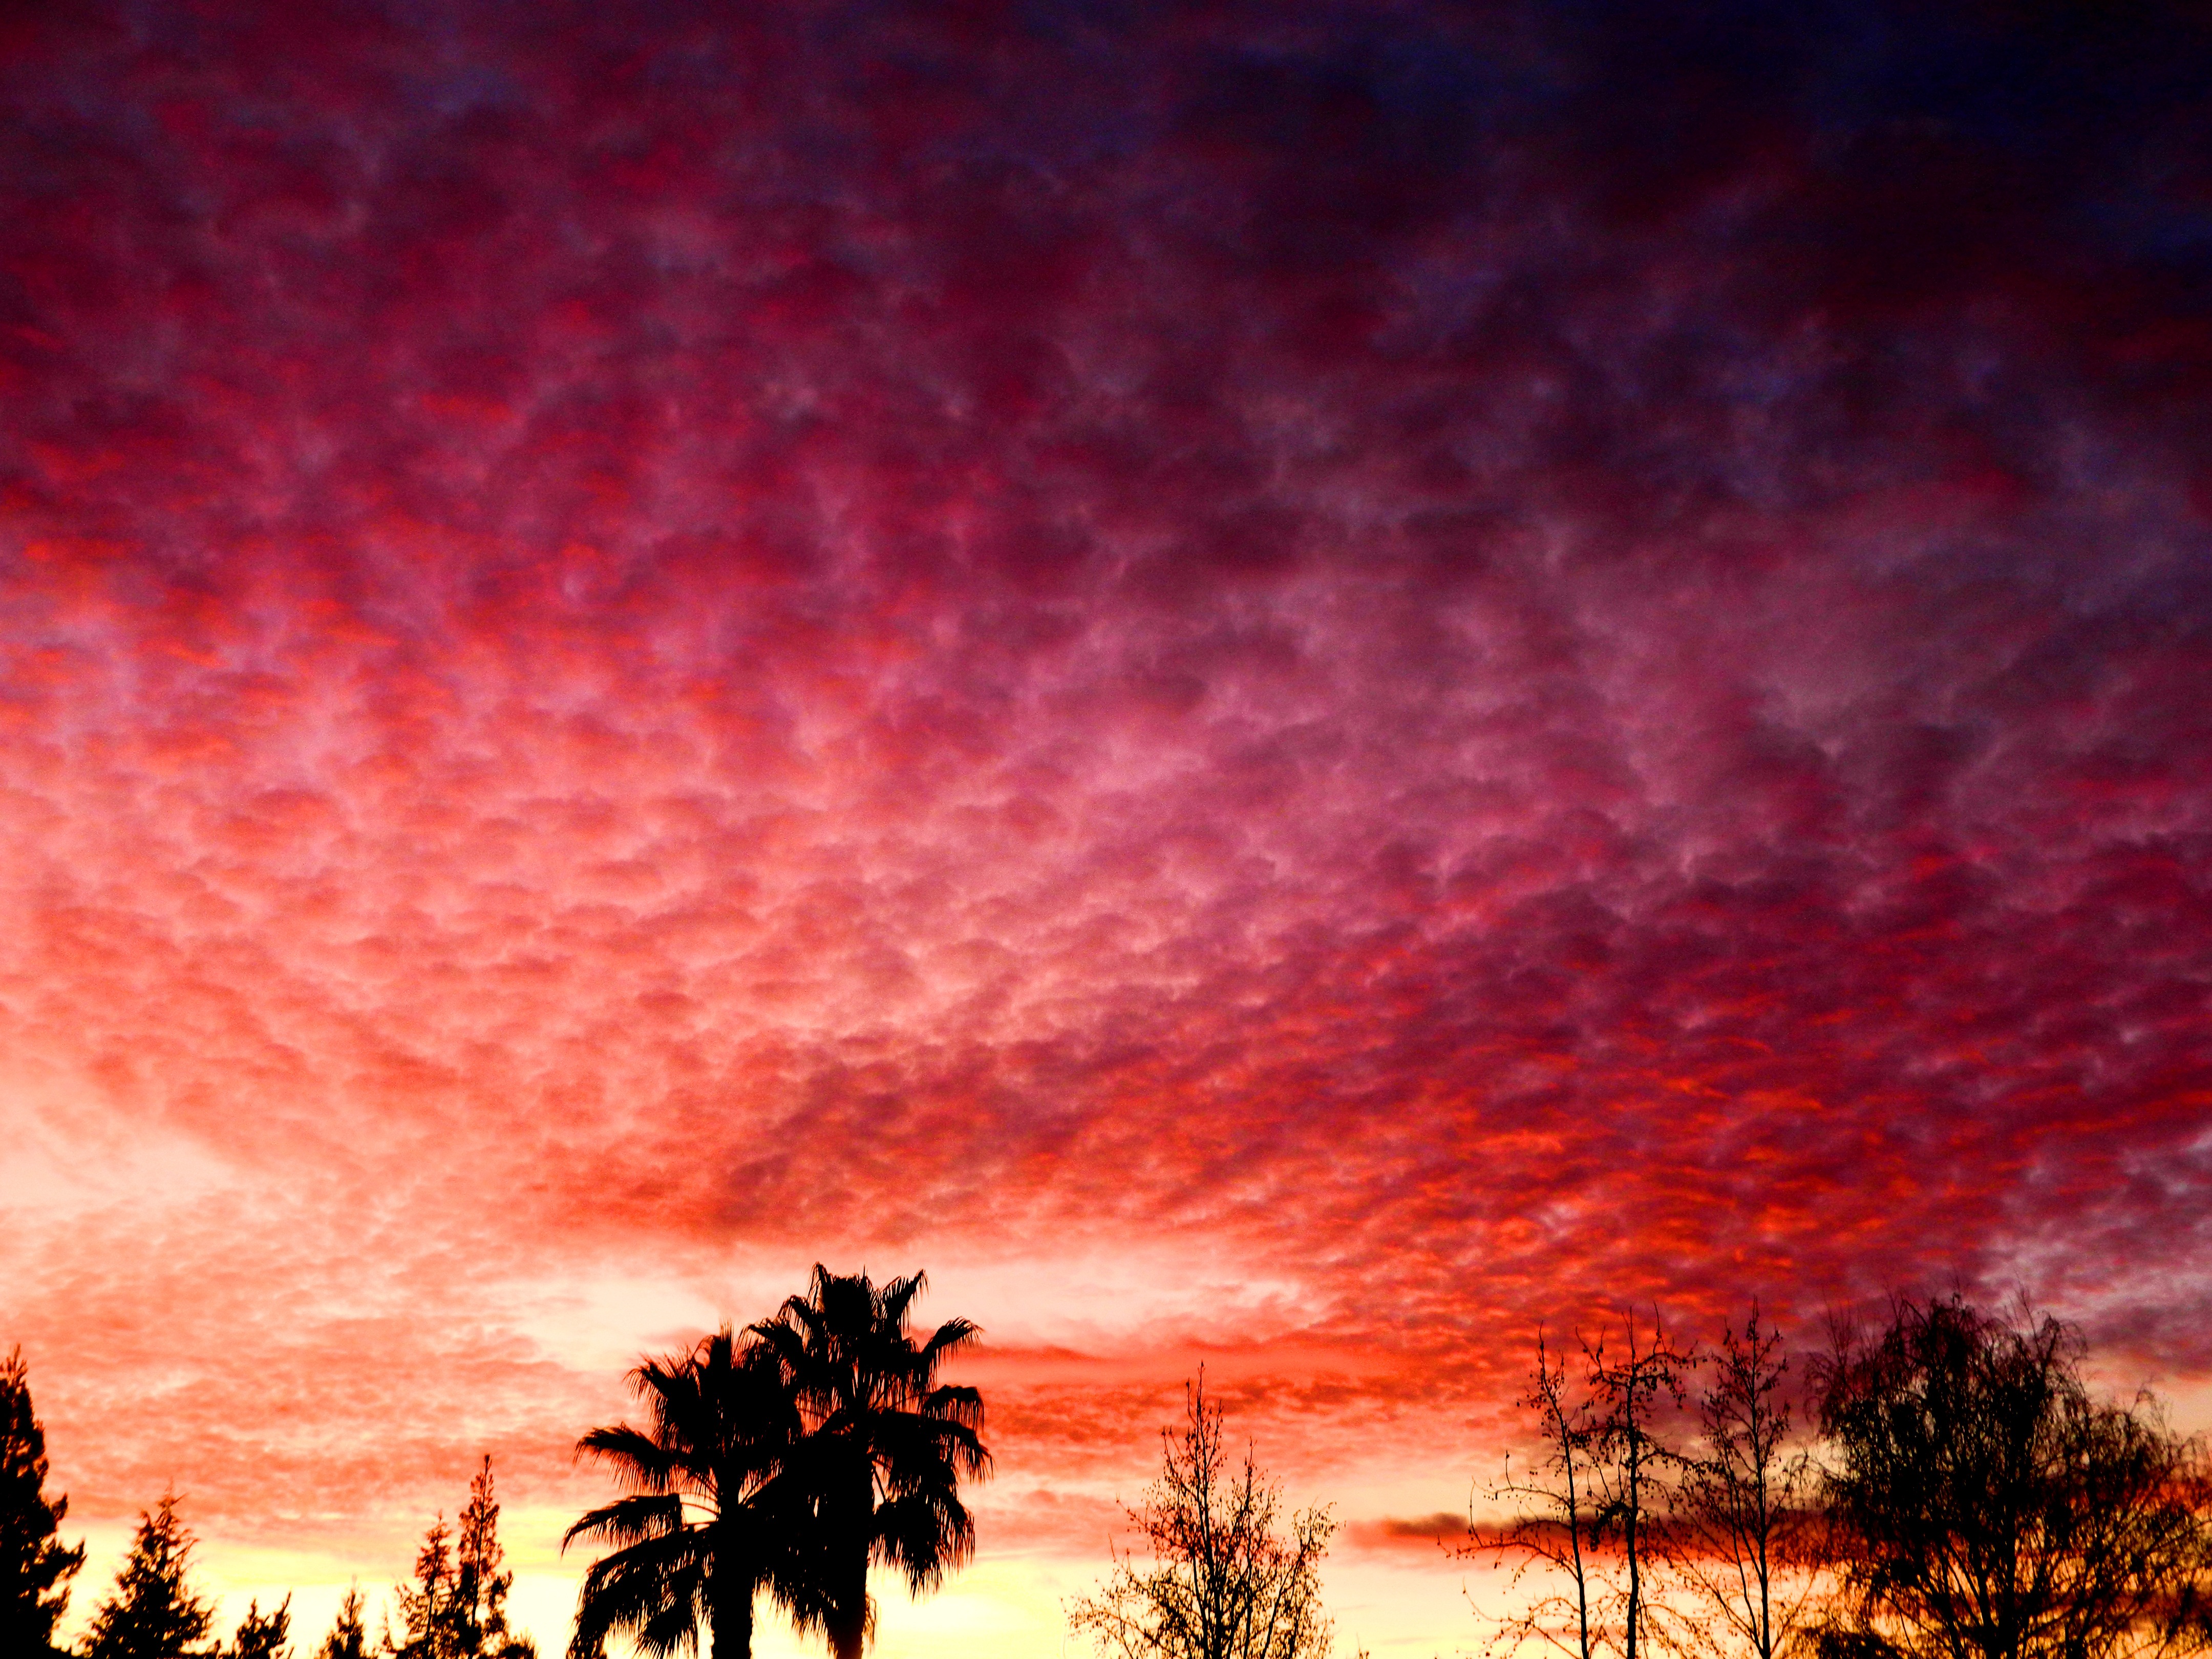
cloud, sky, sunrise, sunset, sunlight, morning, purple, dawn, atmosphere, dusk, evening, colorful, night sky, pink, clouds, colors, afterglow, computer wallpaper, red sky at morning